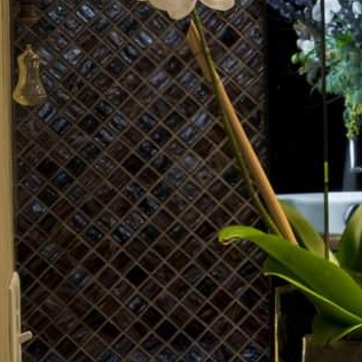
Material: tile